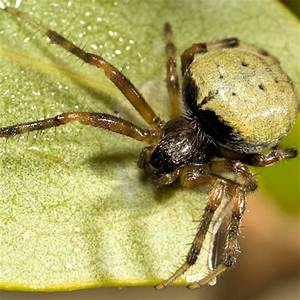
Label: ragno